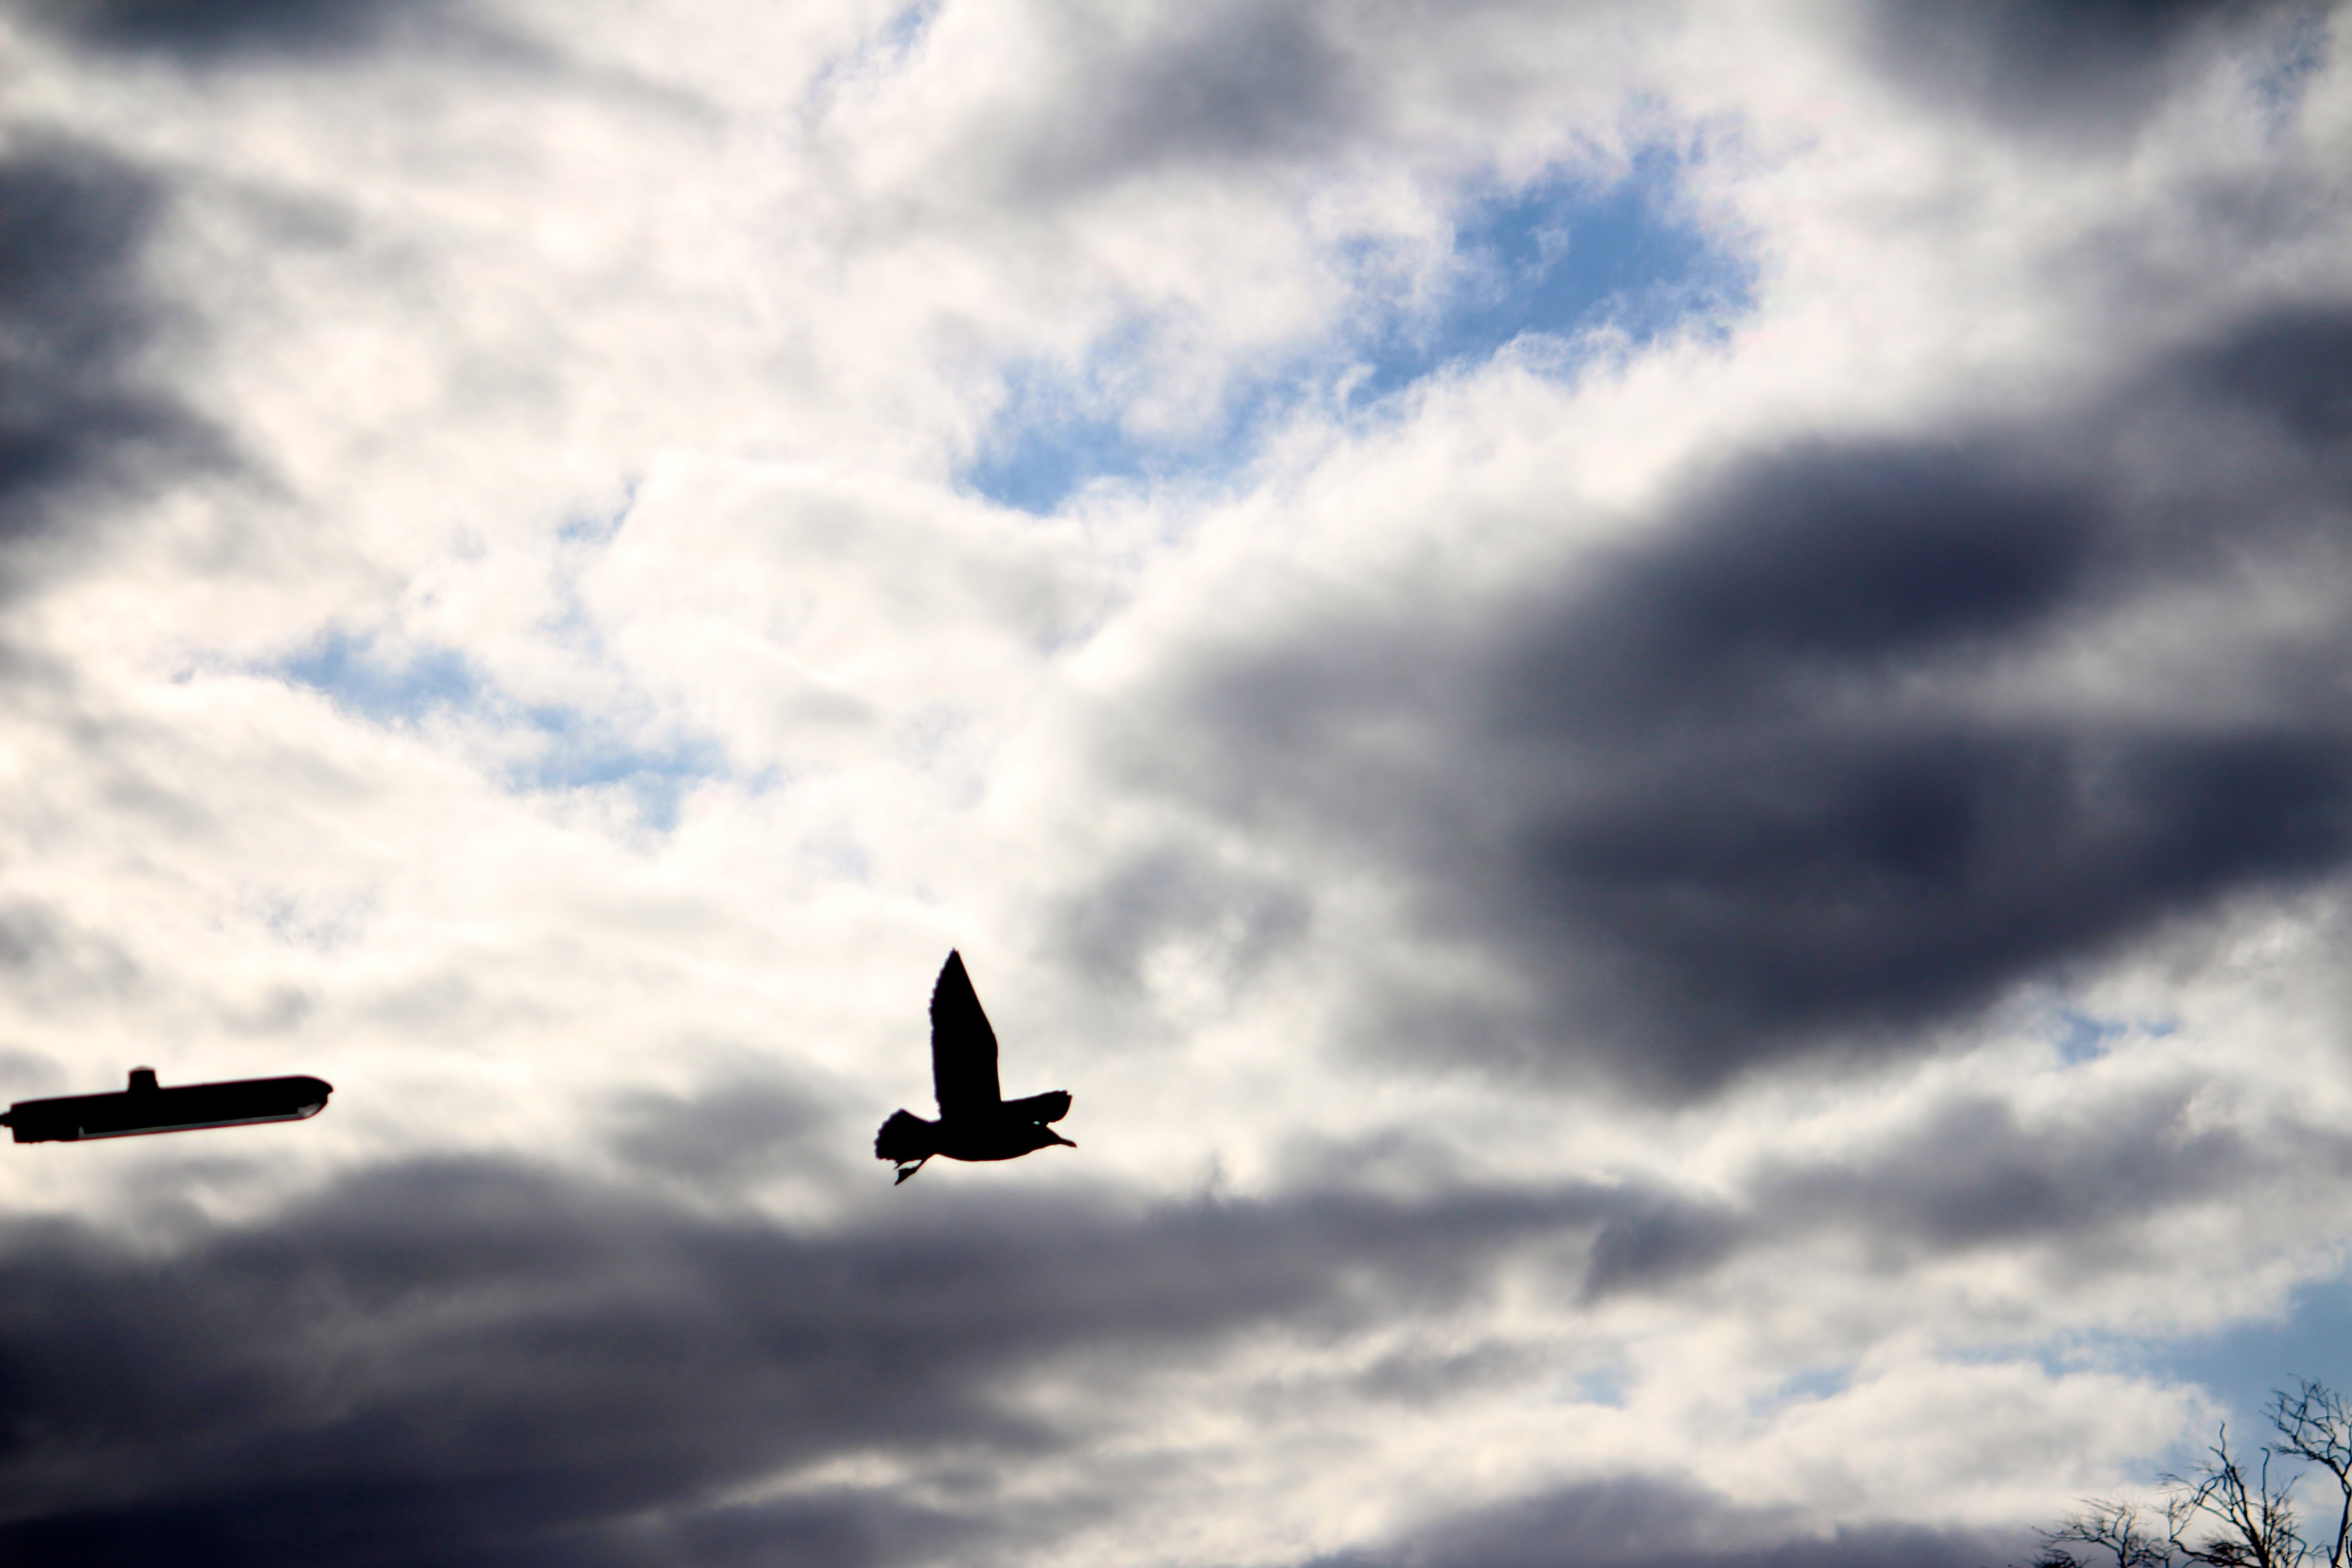
wing, cloud, sky, atmosphere, airplane, aircraft, vehicle, flight, blue, meteorological phenomenon, atmosphere of earth